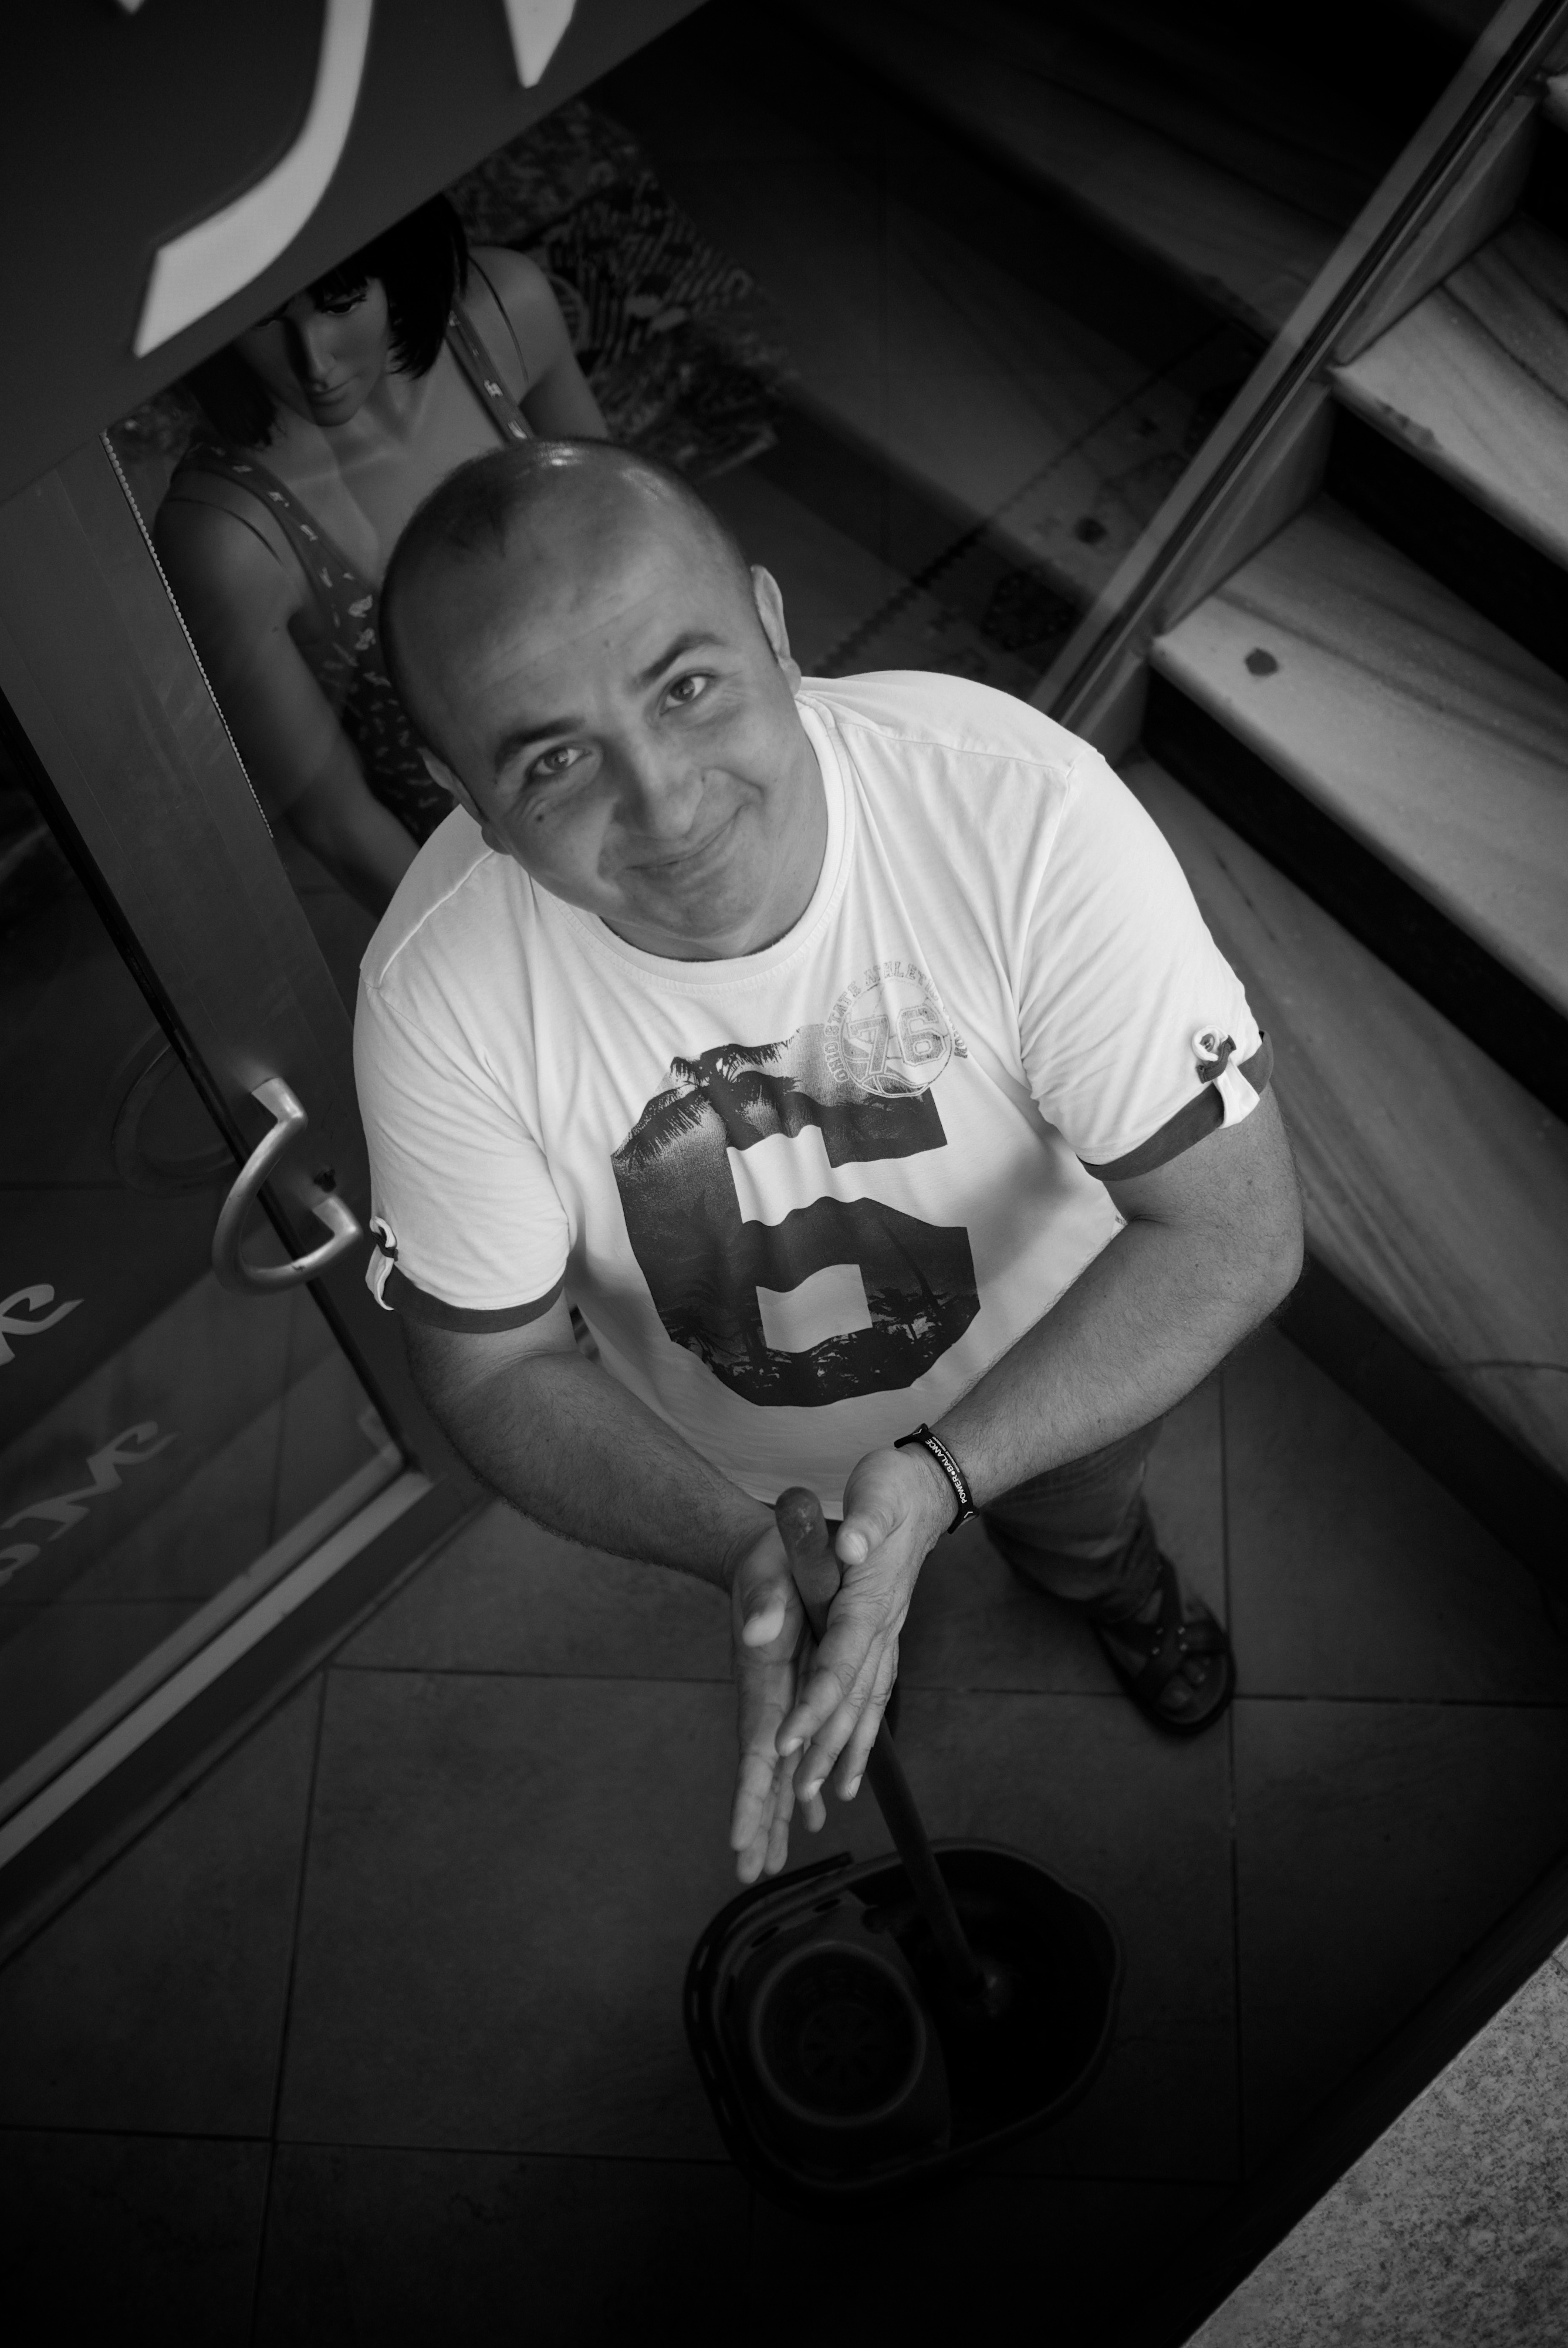
hand, man, person, black and white, white, street, photography, ebook, male, portrait, sitting, training, child, black, monochrome, streetphotography, flickr, thomas, video, olympus, photograph, snapshot, omd, fuji, leica, monochrom, leuthard, hcb, thomasleuthard, streettogs, photo shoot, monochrome photography, film noir, human positions